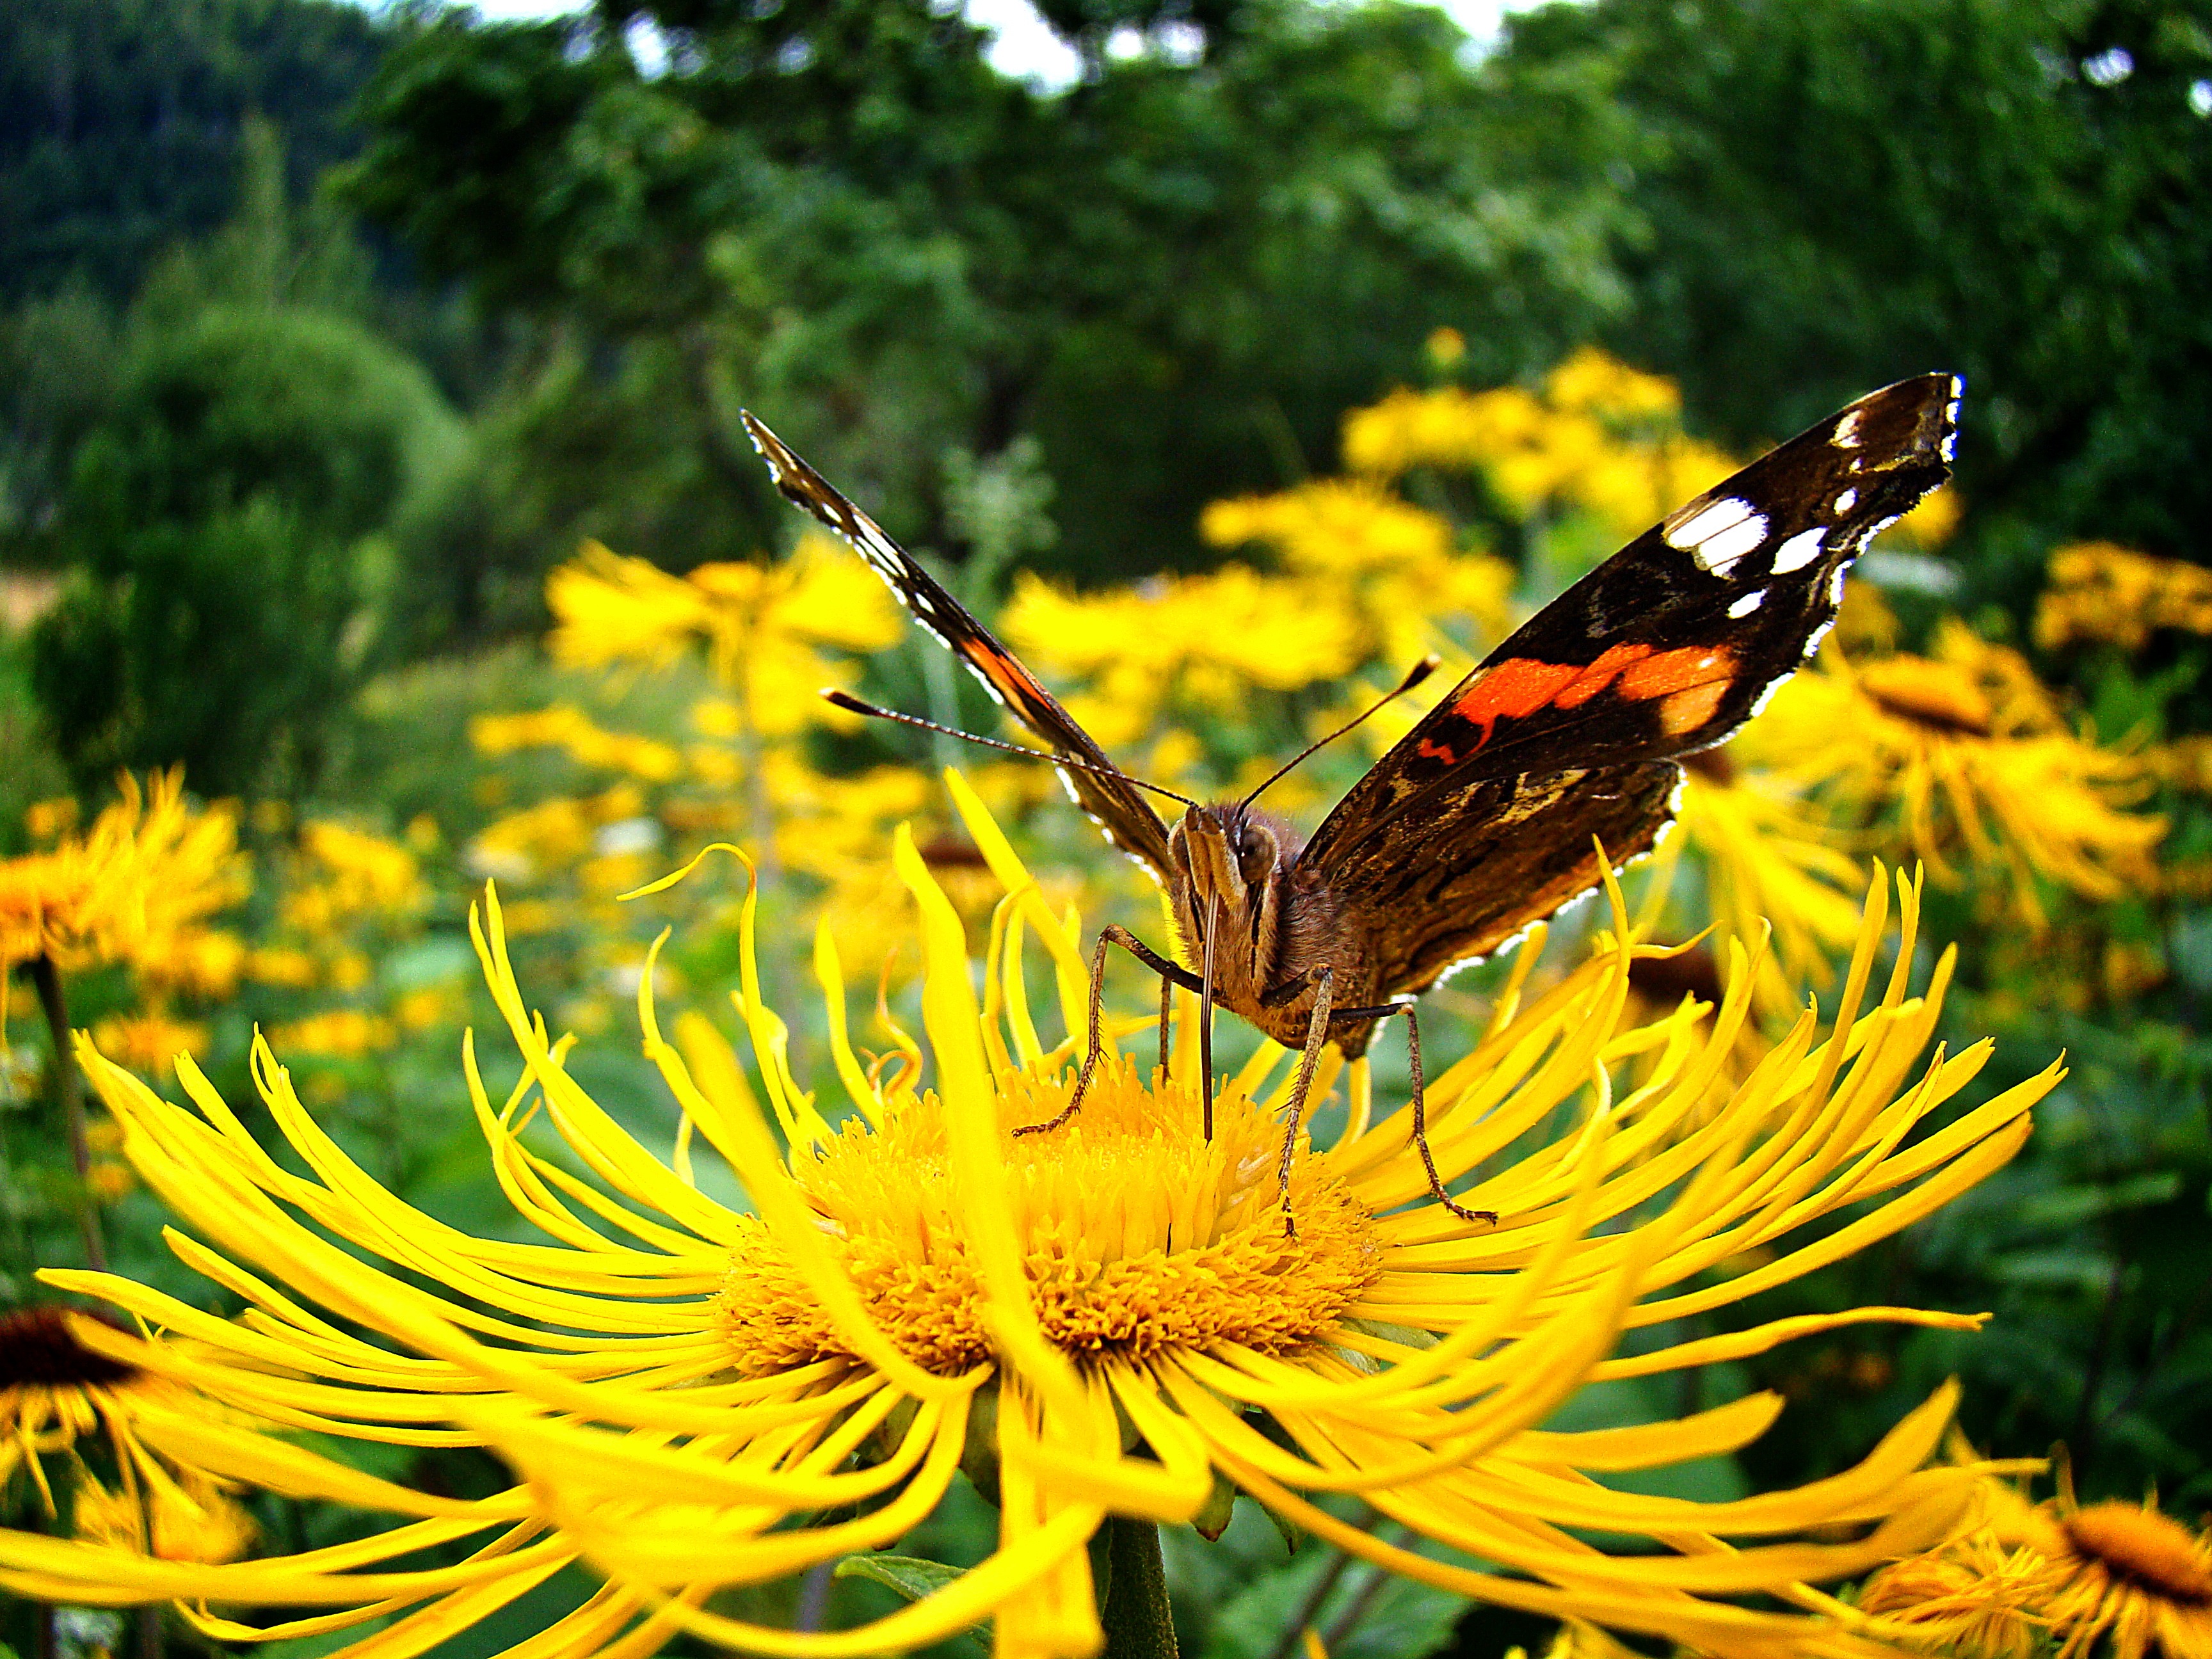
nature, grass, plant, meadow, leaf, flower, wildlife, meal, food, green, insect, macro, autumn, botany, butterfly, yellow, garden, closeup, flora, fauna, invertebrate, wildflower, eating, dinner, zoom, nymphalidae, macro photography, daisy family, rusalka, moths and butterflies